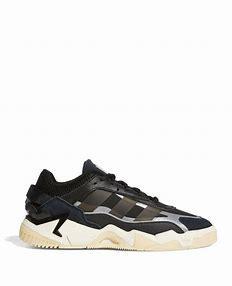
Brand: adidas
Model: originals Adidas Originals Niteball